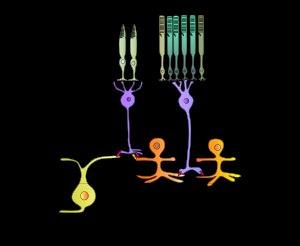
La rétine est l'organe sensible de la vision. D'origine diencéphalique, c'est une mince membrane pluri-stratifiée d'environ 0,5 mm d'épaisseur couvrant environ 75 % de la face interne du globe oculaire et intercalée entre l'humeur vitrée et l'épithélium pigmentaire sous-choroïdal. Sa partie sensible à la lumière se compose de photorécepteurs: environ 5 millions de cônes et ~120 millions de bâtonnets, qui captent les signaux lumineux et les transforment en signaux électro-chimiques. Elle se compose aussi de neurones qui à leur tour intègrent ces signaux chimiques en signaux électriques à l'origine de potentiels d'action mais aussi de cellules gliales. Ces potentiels d'action générés par les cellules ganglionnaires seront acheminés par les nerfs optiques vers l'encéphale par les corps géniculés latéraux. La rétine est vascularisée par l'artère et la veine dites centrales de la rétine.